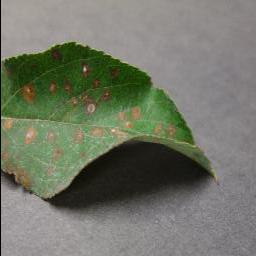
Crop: apple
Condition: cedar_rust